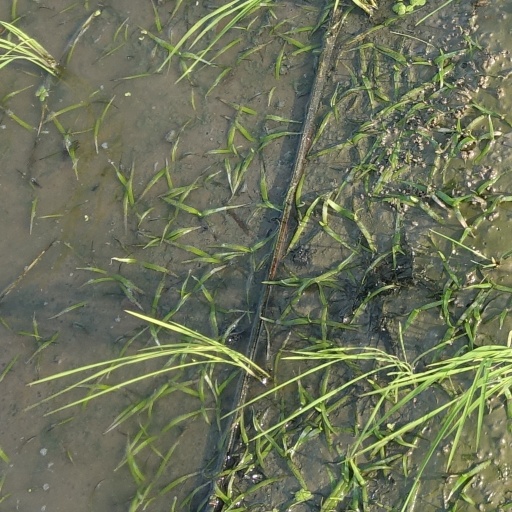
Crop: rice